Brandon Municipal Airport

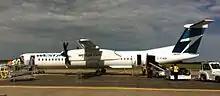
A WestJet Encore Bombardier Q400 at Brandon Airport

Brandon Municipal Airport is accessible by car from Manitoba Highway 10, approximately north of the Trans-Canada Highway.